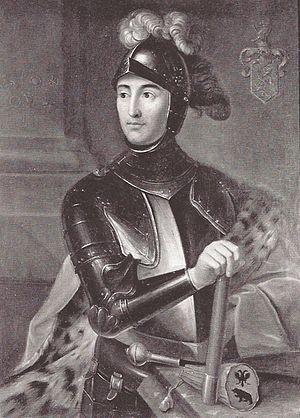
Nicolas de Diesbach, né en 1430, mort en 1475, bourgeois de Berne, seigneur de Worb, fut chef du parti français à Berne, chambellan de Louis XI, chevalier du Saint-sépulcre, et avoyer de Berne en 1465.